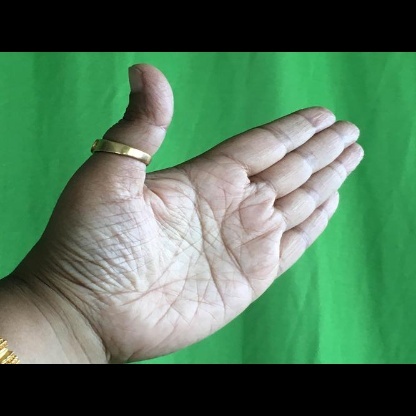
Mudra: Ardhachandran